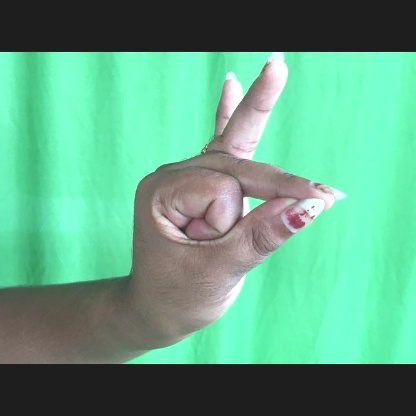
Mudra: Bramaram